Idaho National Laboratory

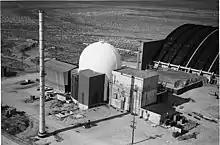
The Loss-of-Fluid-Test reactor

In the early afternoon of December 20, 1951, Argonne National Laboratory scientist Walter Zinn and a small crew of assistants witnessed a row of four light bulbs light up in a nondescript brick building in the eastern Idaho desert. Electricity from a generator connected to Experimental Breeder Reactor I (EBR-I) flowed through them. This was the first time that a usable amount of electrical power had ever been generated from nuclear fission.